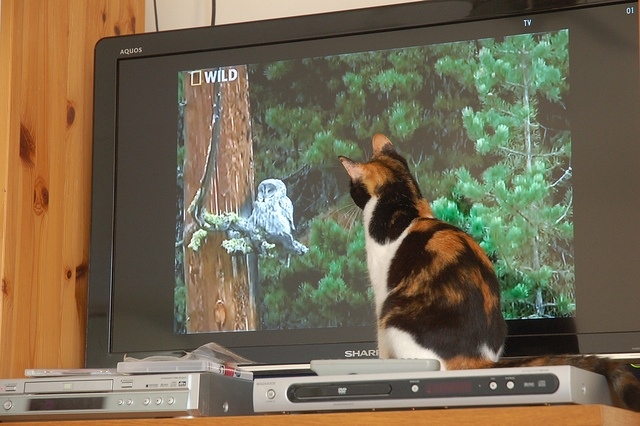
A cat standing on top of an electronics device in front of a TV.
A cat is watching a bird on television.
A cat is watching a bird on television.
A cat watching an owl an a television.
A cat sits in front of a television looking at the image of a bird on screen.